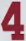
Number: 4